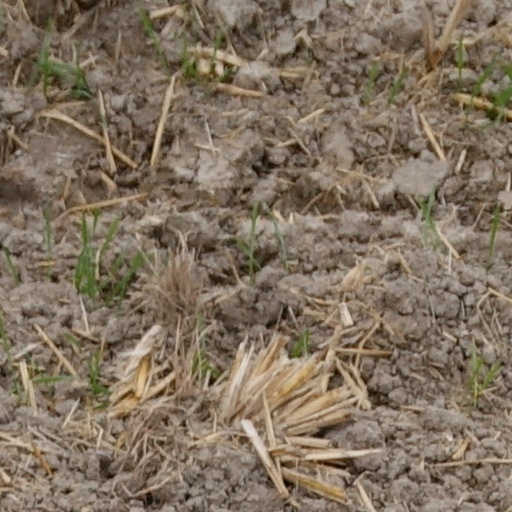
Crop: wheat